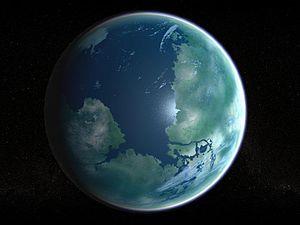
La colonisation de Mars par l'être humain, c'est-à-dire l'installation d'une communauté humaine autonome sur cette planète est un thème classique de science-fiction et constitue un projet qui connait dans les années 2010 un engouement populaire important. Mars est de toutes les planètes du système solaire, celle qui présente les conditions les plus favorables pour l'installation de l'être humain. La température en surface présente des extrêmes moins élevés, une atmosphère ténue fournit une certaine protection contre les rayonnements nocifs et constitue une source potentielle notamment d'oxygène tandis que l'eau est présente sous forme soit de glace soit de vapeur ou encore sous forme liquide en profondeur. Après Vénus, c'est la planète la moins difficile à atteindre depuis la Terre en termes d'énergie et de proximité avec un transit de 7 à 8 mois. Le projet de colonisation de Mars est porté par un mouvement induit par les entrepreneurs du New Space et parait pour certains une réponse aux préoccupations croissantes concernant l'avenir de l'humanité sur Terre.